Ida Stover Eisenhower

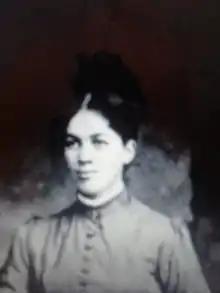
Eisenhower in the 1880s

Ida Elizabeth Stover Eisenhower (May 1, 1862 – September 11, 1946) was the mother of U.S. President Dwight D. Eisenhower (1890–1969), university president Milton S. Eisenhower (1899–1985), Edgar N. Eisenhower (1889–1971), and Earl D. Eisenhower (1898–1968).